Roulette Records

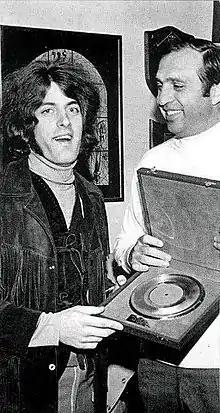
Tommy James (left) has stated that Morris Levy (right) hid royalties from the Shondells' biggest hits.

According to Tommy James of Tommy James and the Shondells, whose "Hanky Panky", "I Think We're Alone Now", "Mirage", "Mony Mony", "Crimson and Clover" and many others were released during his time at the label, Roulette was a front business for the Genovese crime family. His band was essentially forced into signing with the label after Jerry Wexler of Atlantic Records mentioned that Levy scared off competitors who had interest in the group, including Atlantic, by claiming "Hanky Panky". James estimates that the label kept $30 million-$40 million of the group's royalties but afforded it total artistic freedom, whereas another label would have tampered with its formula and might have dropped the group early on. Throughout the 1960s and 1970s, Roulette was one of the industry's major distributors, handling records for many leading labels.